Arab Christians

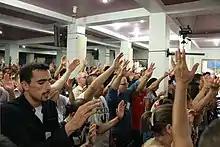
Kabyle Christians from Algeria

The Mahjar (one of its more literal meanings being "the Arab diaspora") was a literary movement that succeeded the Nahda movement. It was started by Christian Arabic-speaking writers who had emigrated to America from Lebanon, Syria and Palestine at the turn of the 20th century. The writers of the Mahjar movement were stimulated by their personal encounter with the Western world and participated in the renewal of Arabic literature, hence their proponents referred to as writers of the "late Nahda".